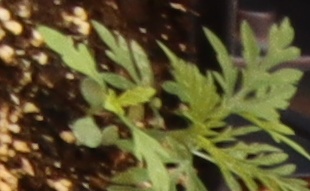
Label: Ragweed